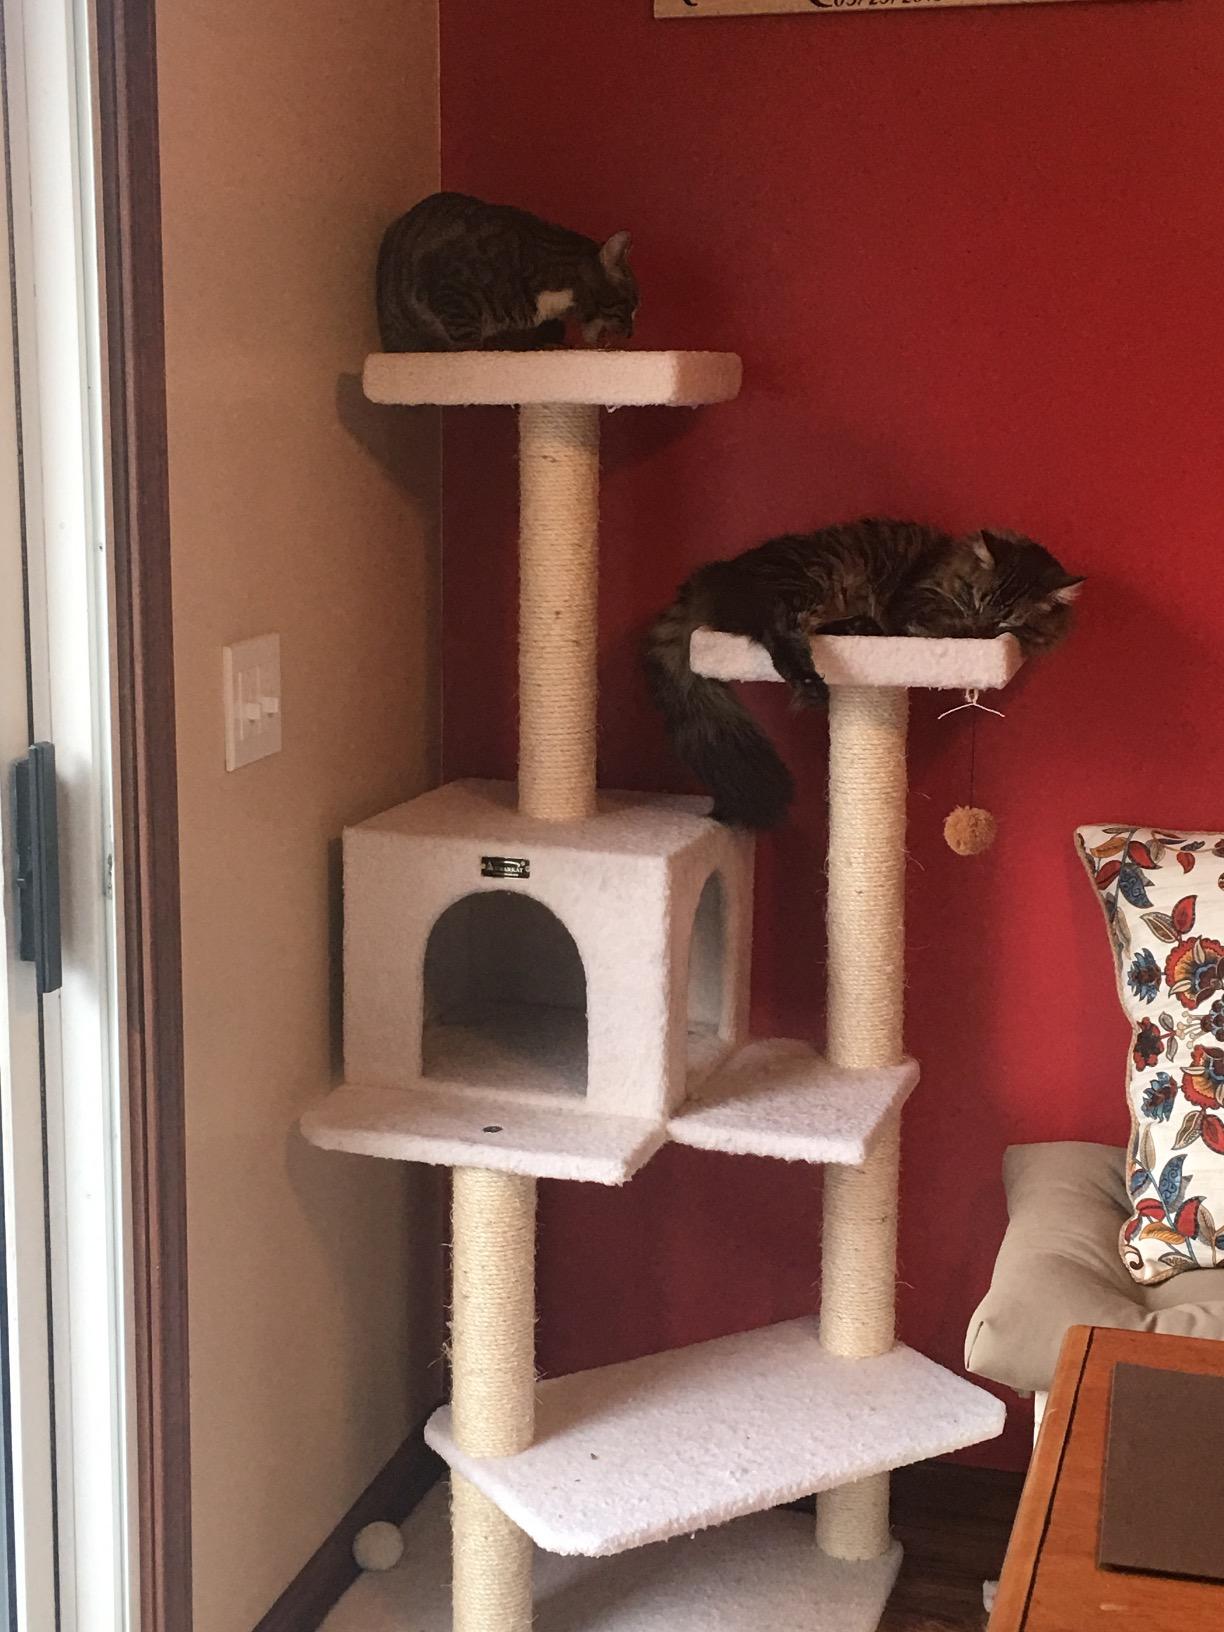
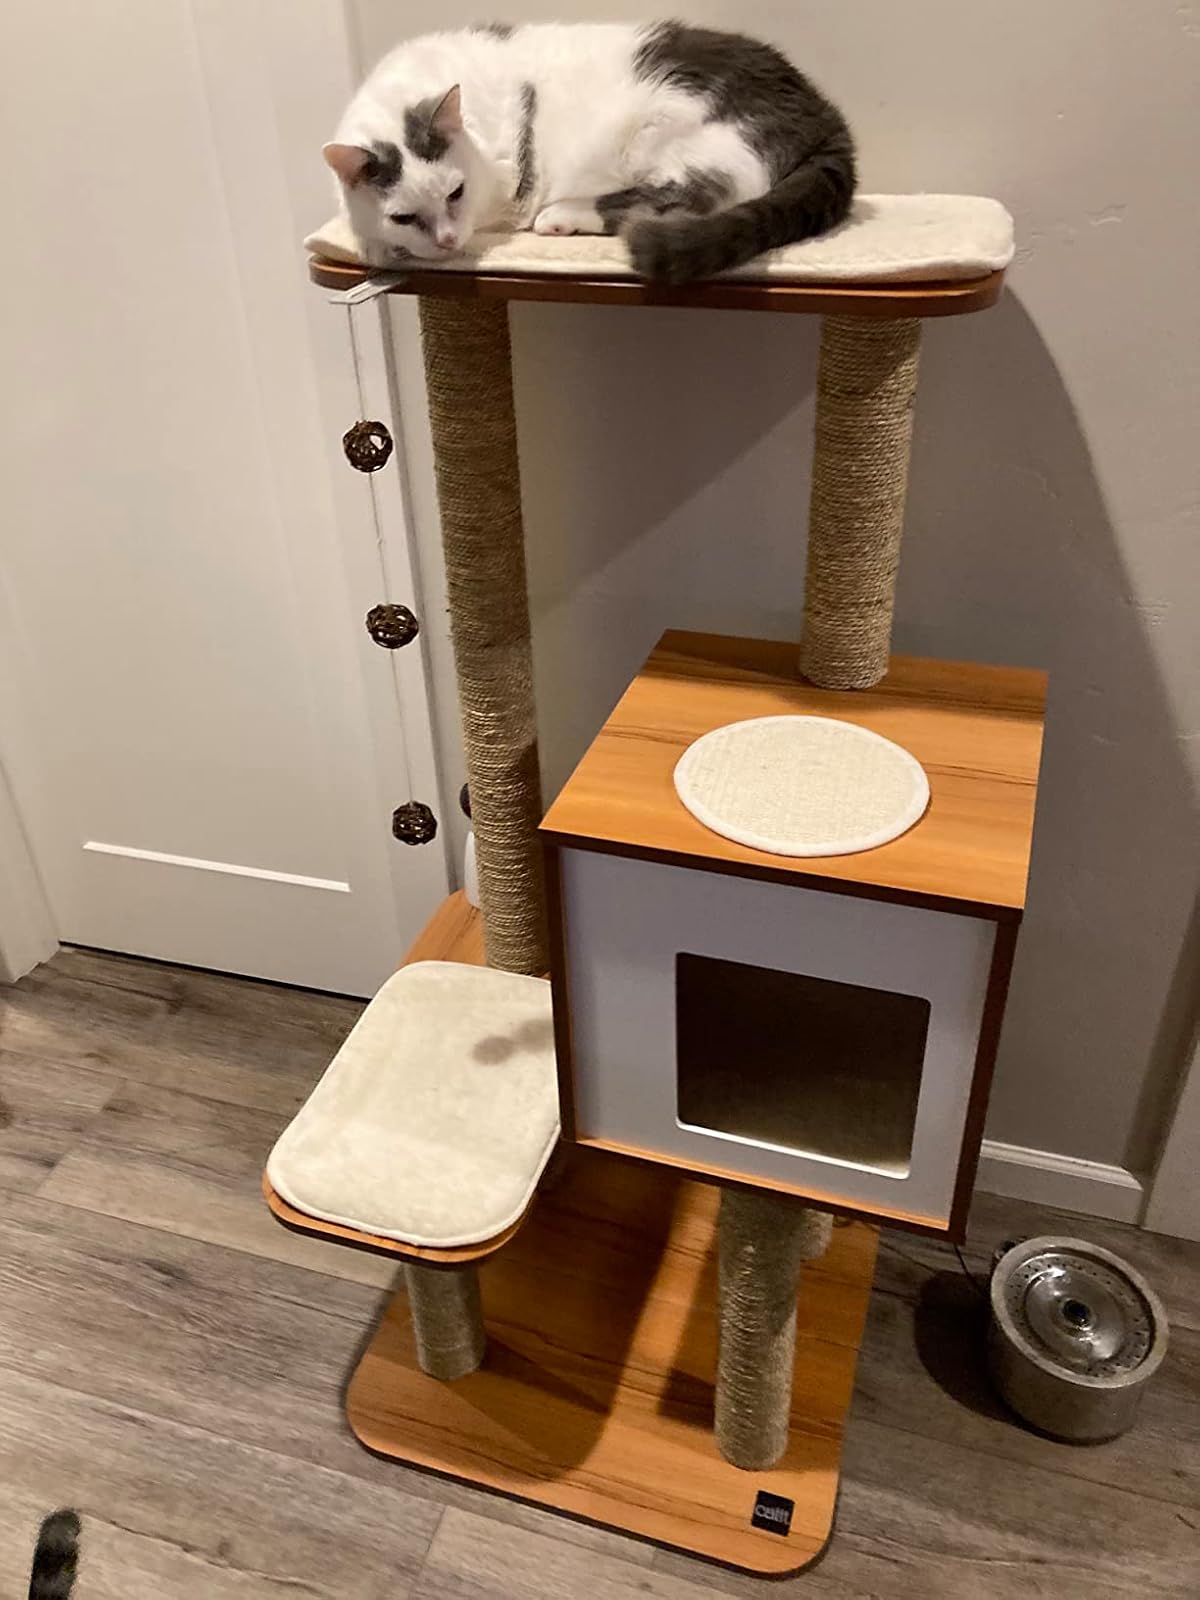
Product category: items_cat tree
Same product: no